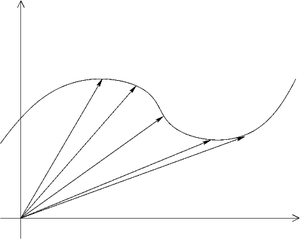
Vektorfunktion
Billede af princippet bag en vektorfunktion. Vektorer udgår fra origo til det pågældende koordinatsæt
Parameterkurve (et specialtilfælde af en vektorfunktion med kun én parameter)
En vektorfunktion er en funktion der tager en vektor som input og returnerer en vektor. Lad f.eks.